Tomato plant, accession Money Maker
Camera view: tilt-top (135 deg); turntable rotation: 30 degrees
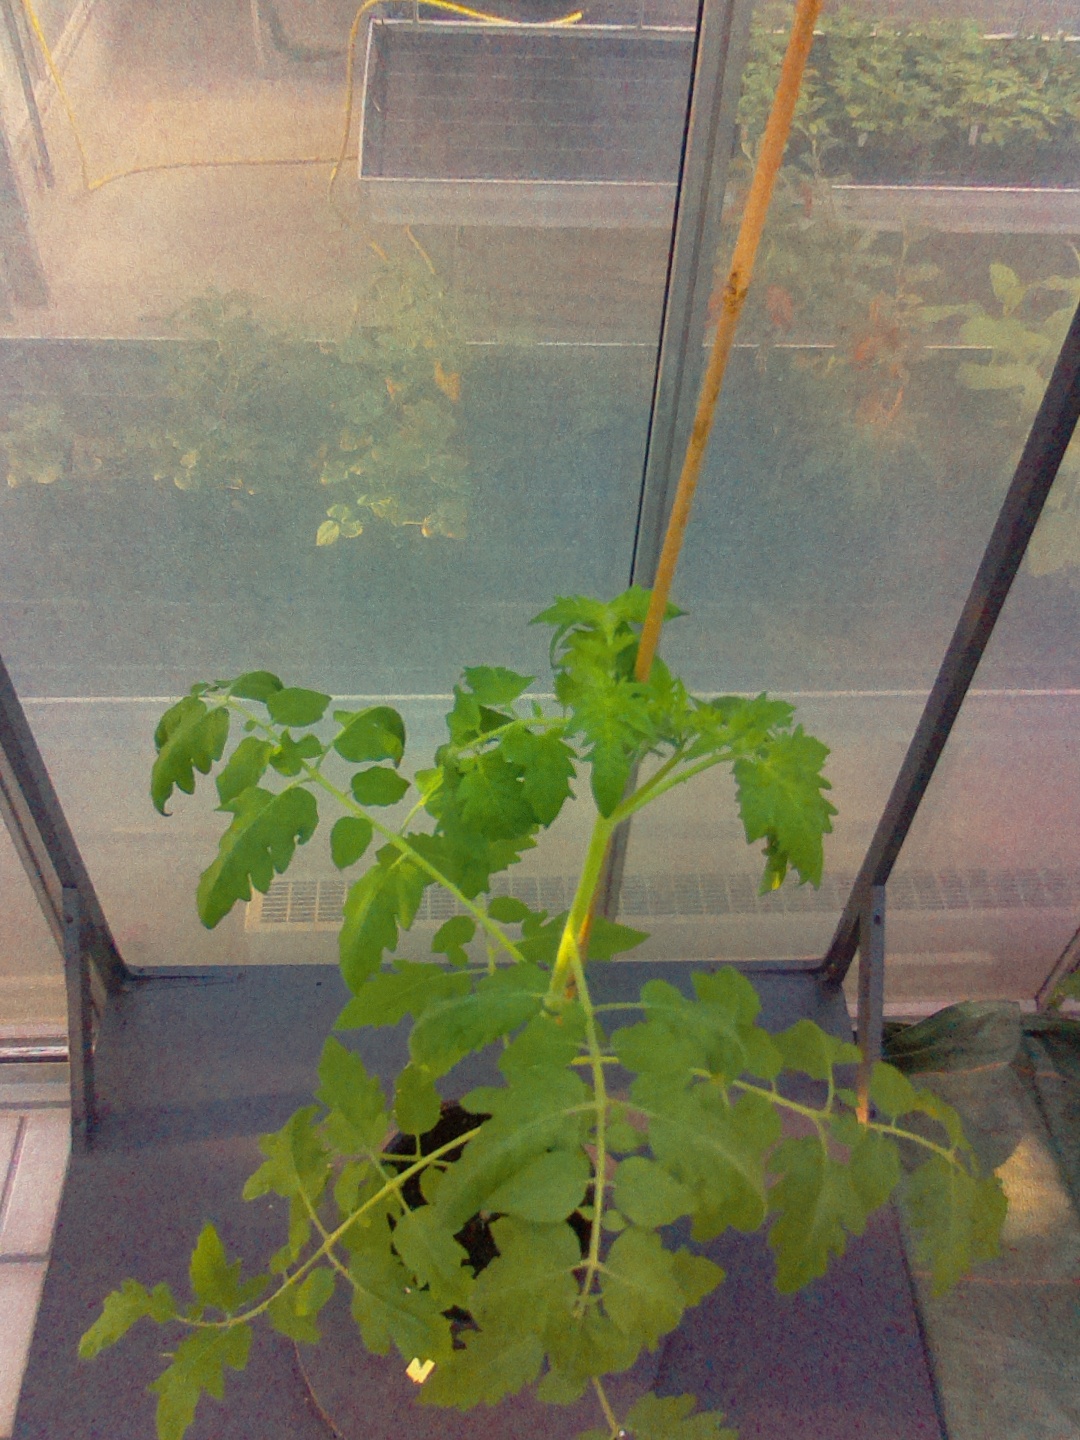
BBCH growth stage 17: 14 of true leaves visible